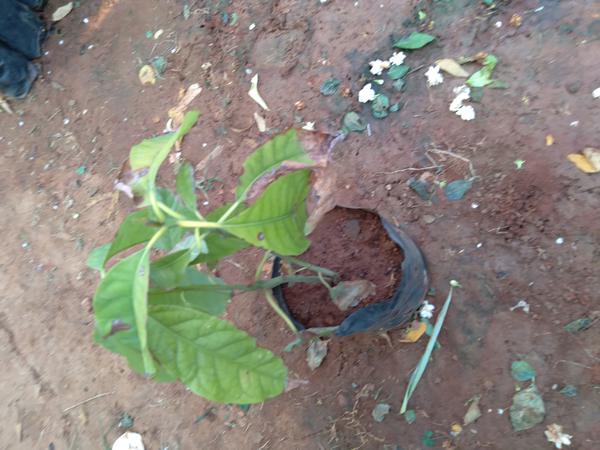
Plant: Mango